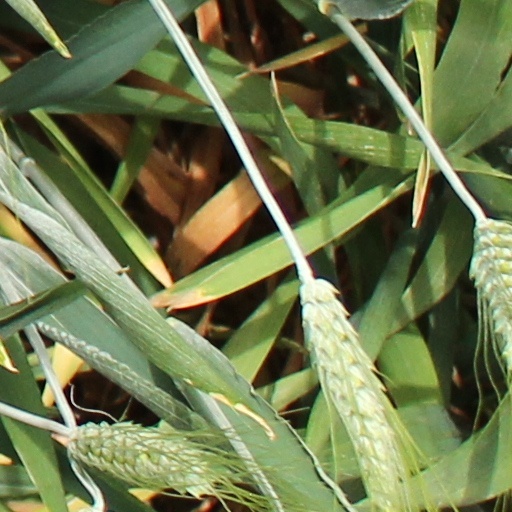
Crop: wheat